Round barn

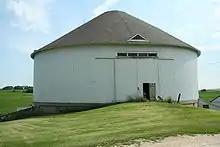
A true circular barn in Minnesota

The "True Circular Era" of round barn construction spanned from 1889 to 1936, overlapping the octagonal era and finally dwindling out as round barns fell out of popularity. True circular round barns began to rise as improvements in construction techniques made their design more practical. As balloon framing, circular silos and truly self-supporting roofs were developed, circular barns superseded polygonal structures and began to be built in greater number. Despite the gains in popularity for circular barns, polygonal barns continued to be built up through the height of the True Circular Era.